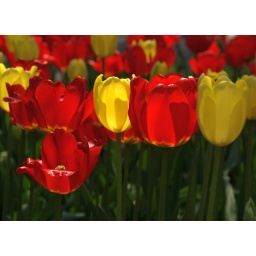
Red and yellow flowers in Assiniboine Park